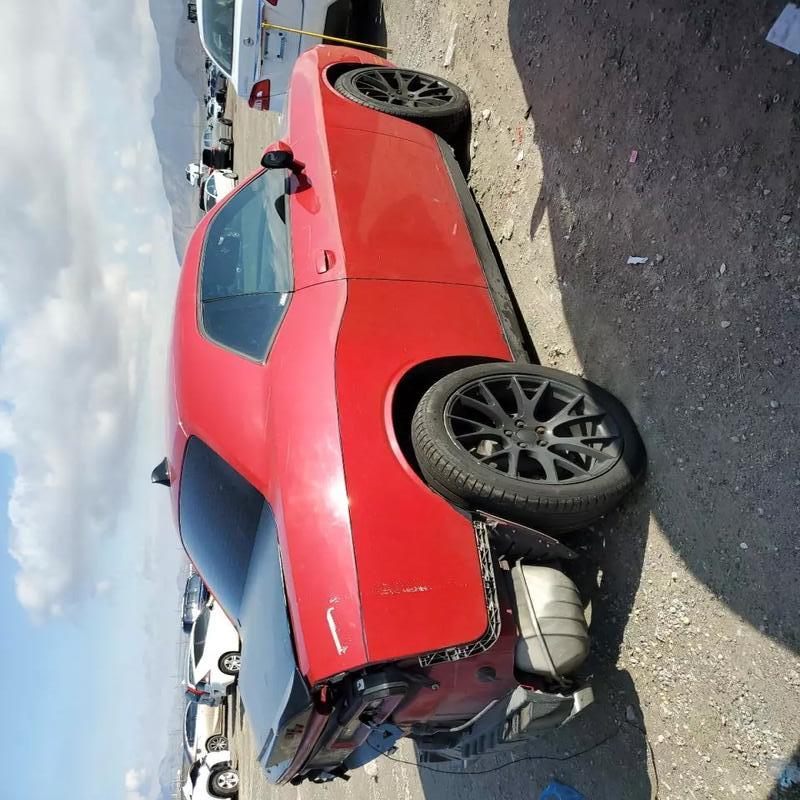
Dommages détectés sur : malle, feu arrière droit, pare-choc arrière, plaque d'immatriculation arrière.
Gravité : majeur